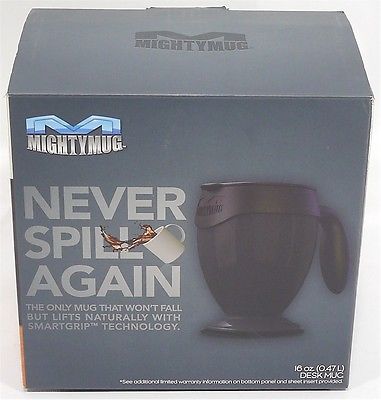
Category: mug